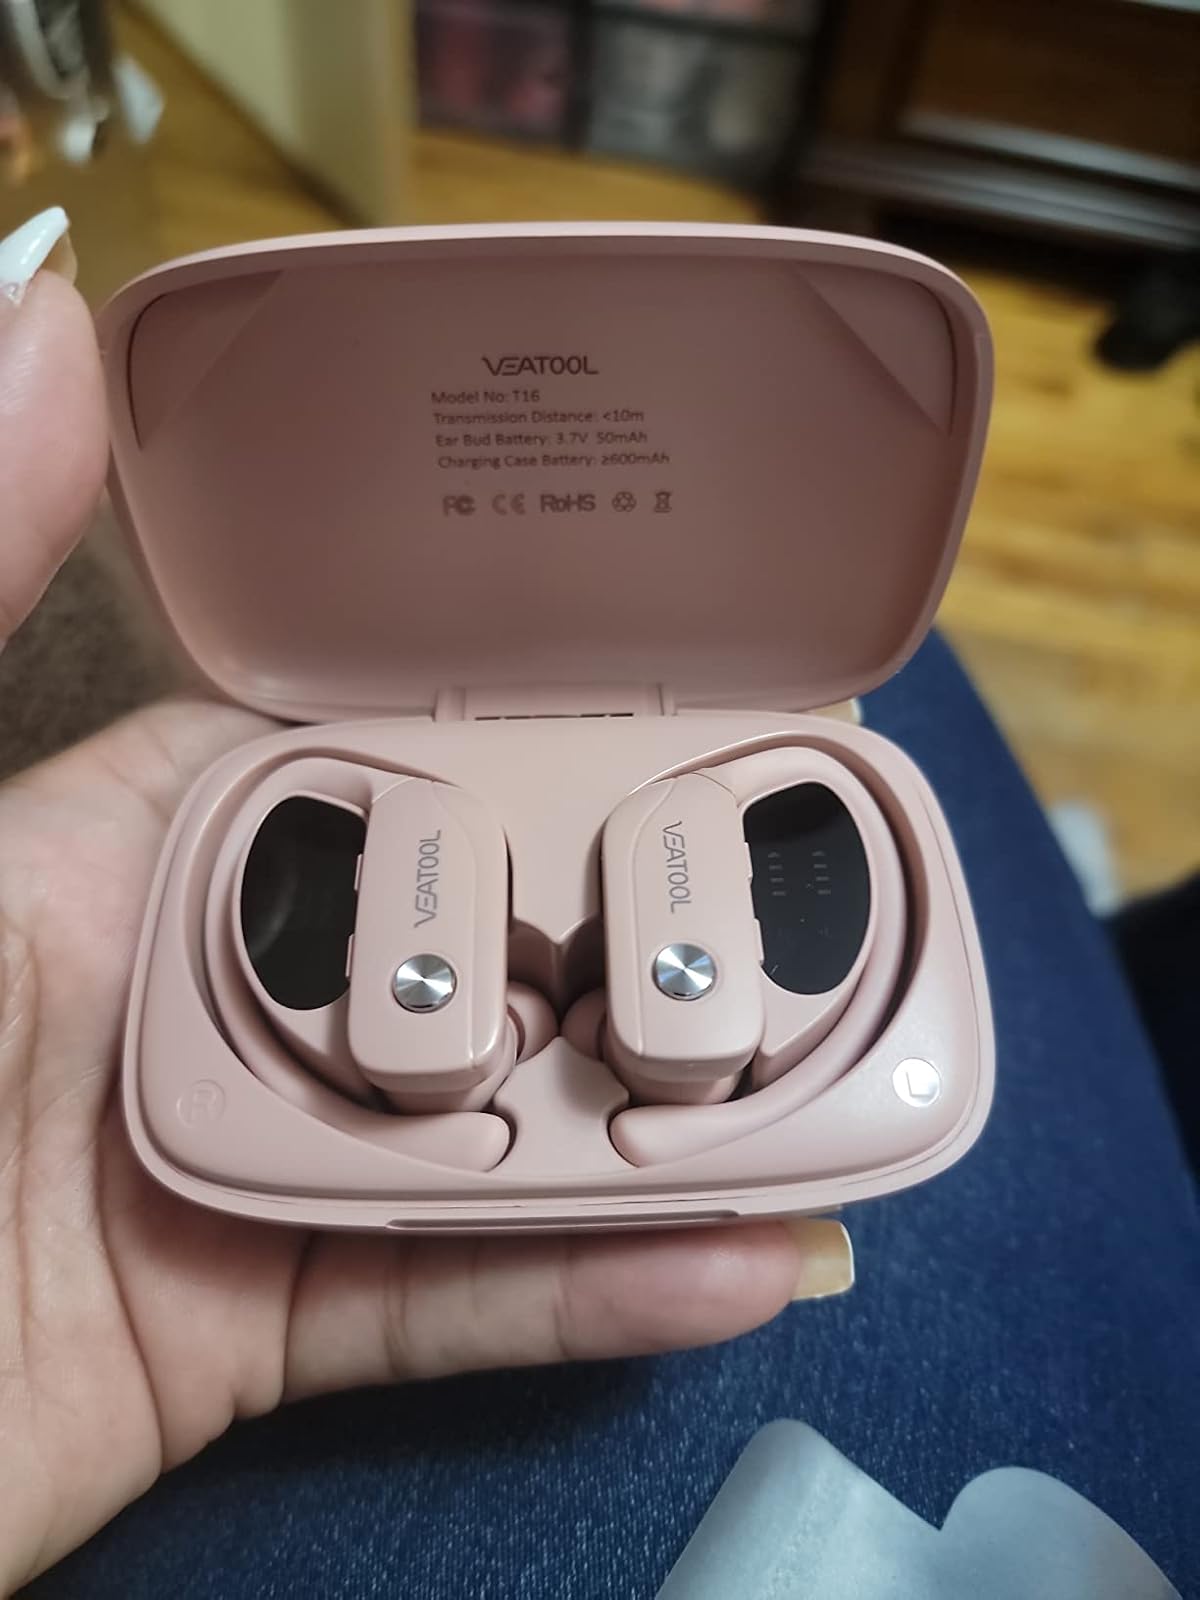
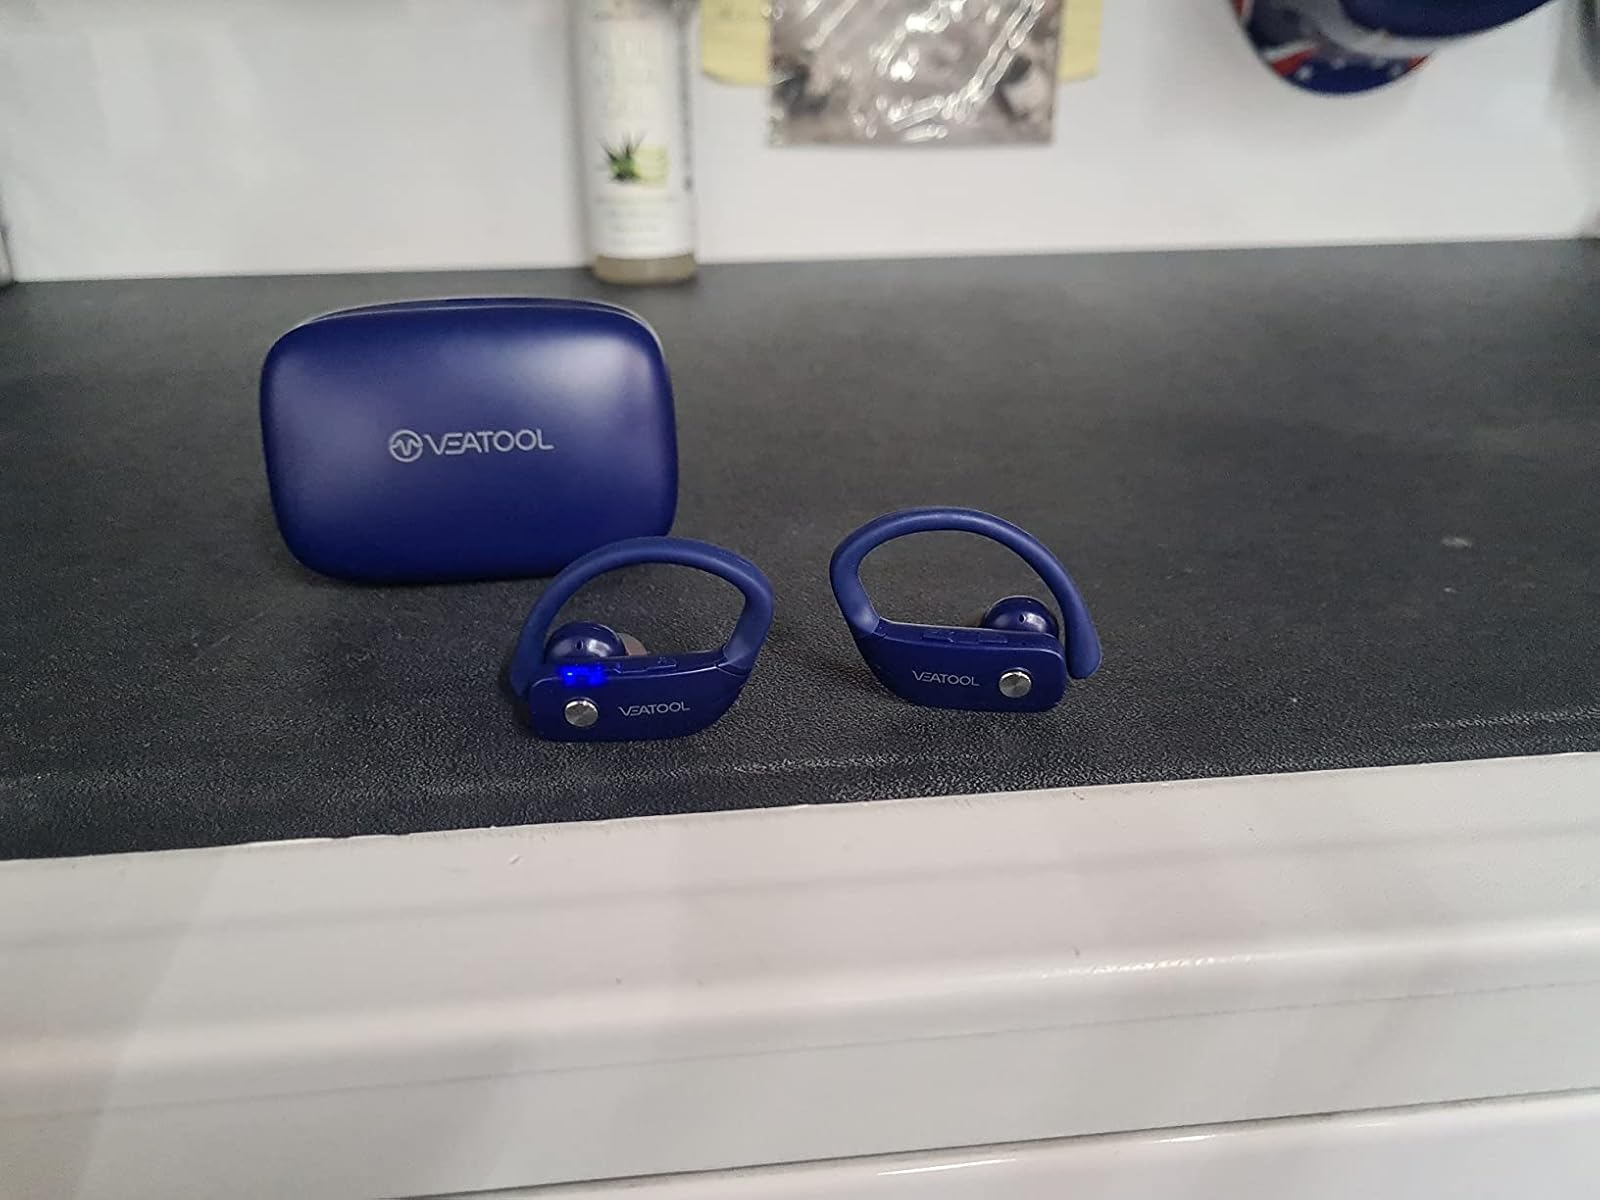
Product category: earbuds
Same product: no